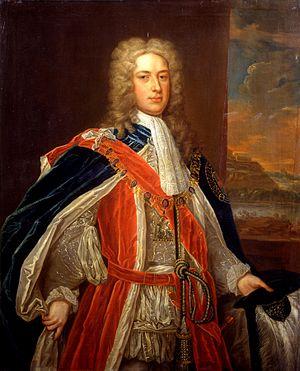
Dick Turpin, de son nom complet Richard Dick Turpin, est un bandit de grand chemin britannique dont les exploits sont romancés après son exécution à York pour vol de chevaux.